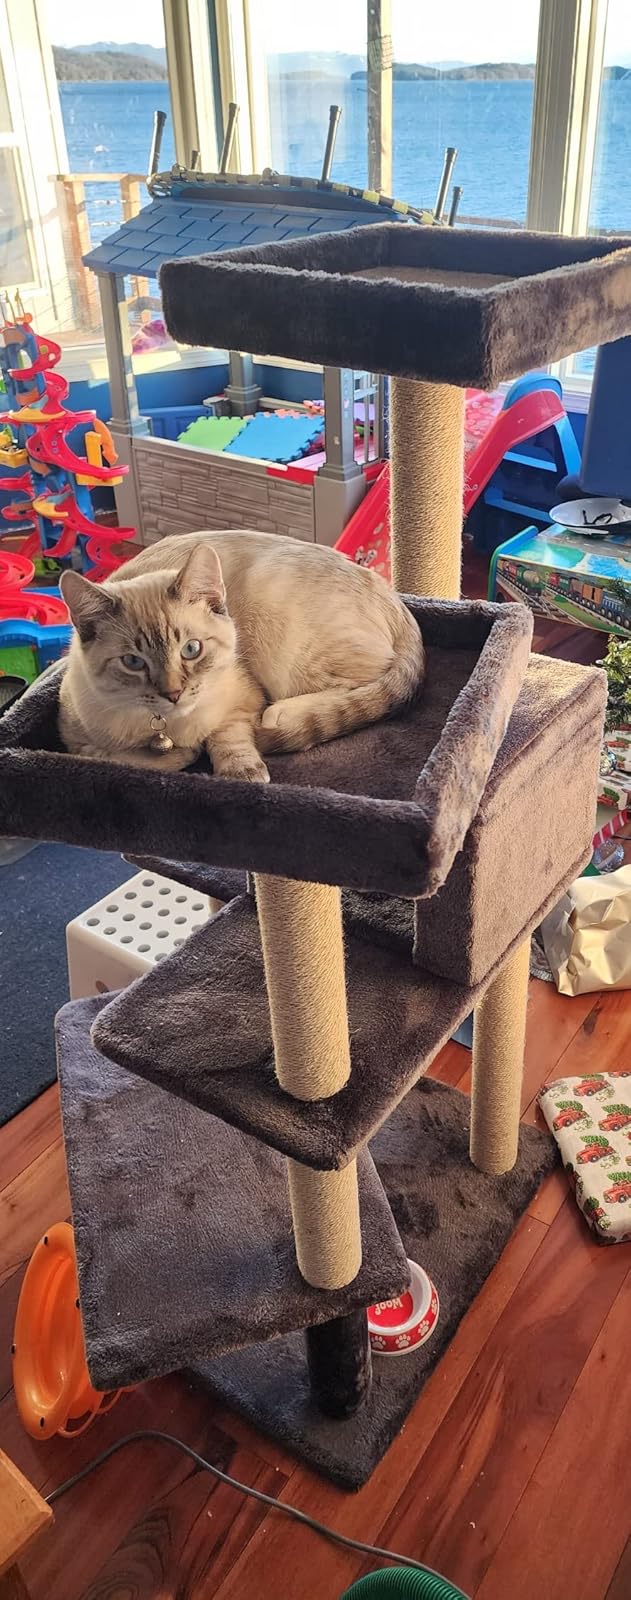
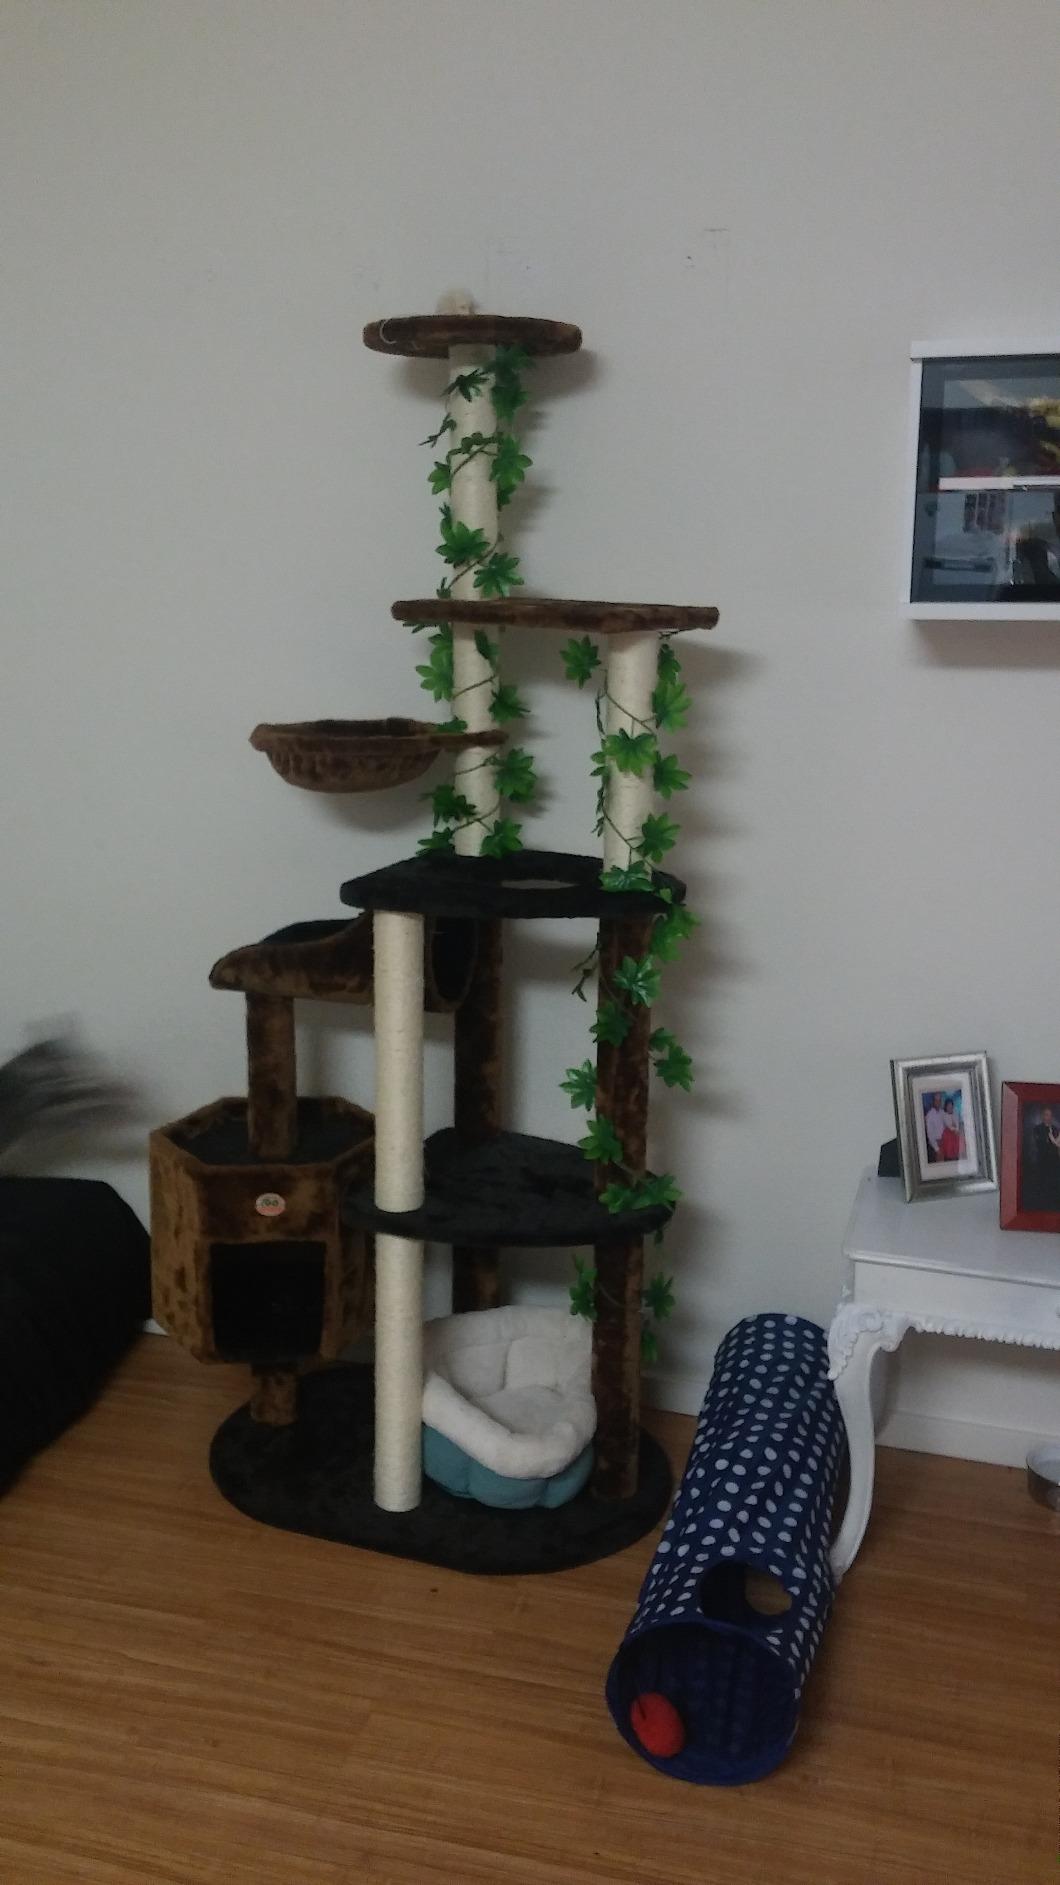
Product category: items_cat tree
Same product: no